If Tomorrow Comes (TV series)

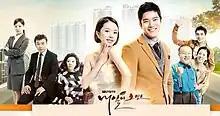

If Tomorrow Comes is a South Korean television series starring Seo Woo, Go Doo-shim, and Ha Seok-jin. A drama about the love and conflict between a mother and daughter, it aired on SBS from October 29, 2011 to April 22, 2012 on Saturdays and Sundays at 20:40 for 51 episodes.